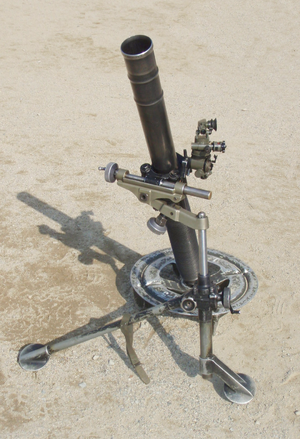
L’équipement de la British Army regroupe les armes légères, les chars d'assaut, les avions, bateaux, l'artillerie et les véhicules de transport utilisés par l'armée de terre britannique.